George Washington Inaugural Bible

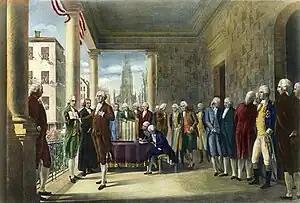
Washington's Inauguration

The inaugural ceremony took place on the balcony of Federal Hall on Wall Street in New York City, in the presence of a large number of onlookers. Washington was dressed in a suit of dark brown cloth and white silk stockings, all of American manufacture. His hair was powdered and dressed in the fashion of the day, clubbed and ribboned.